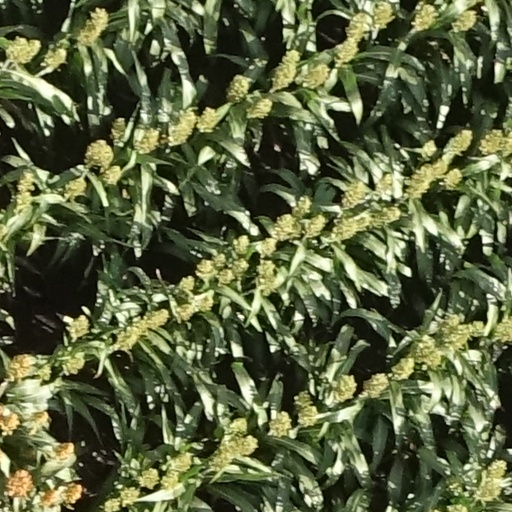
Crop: sorghum